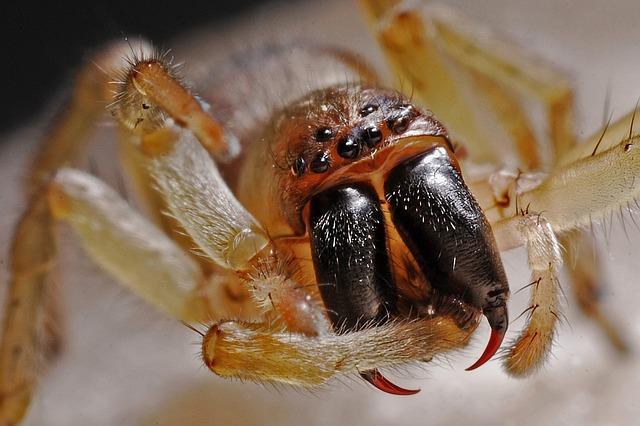
spider